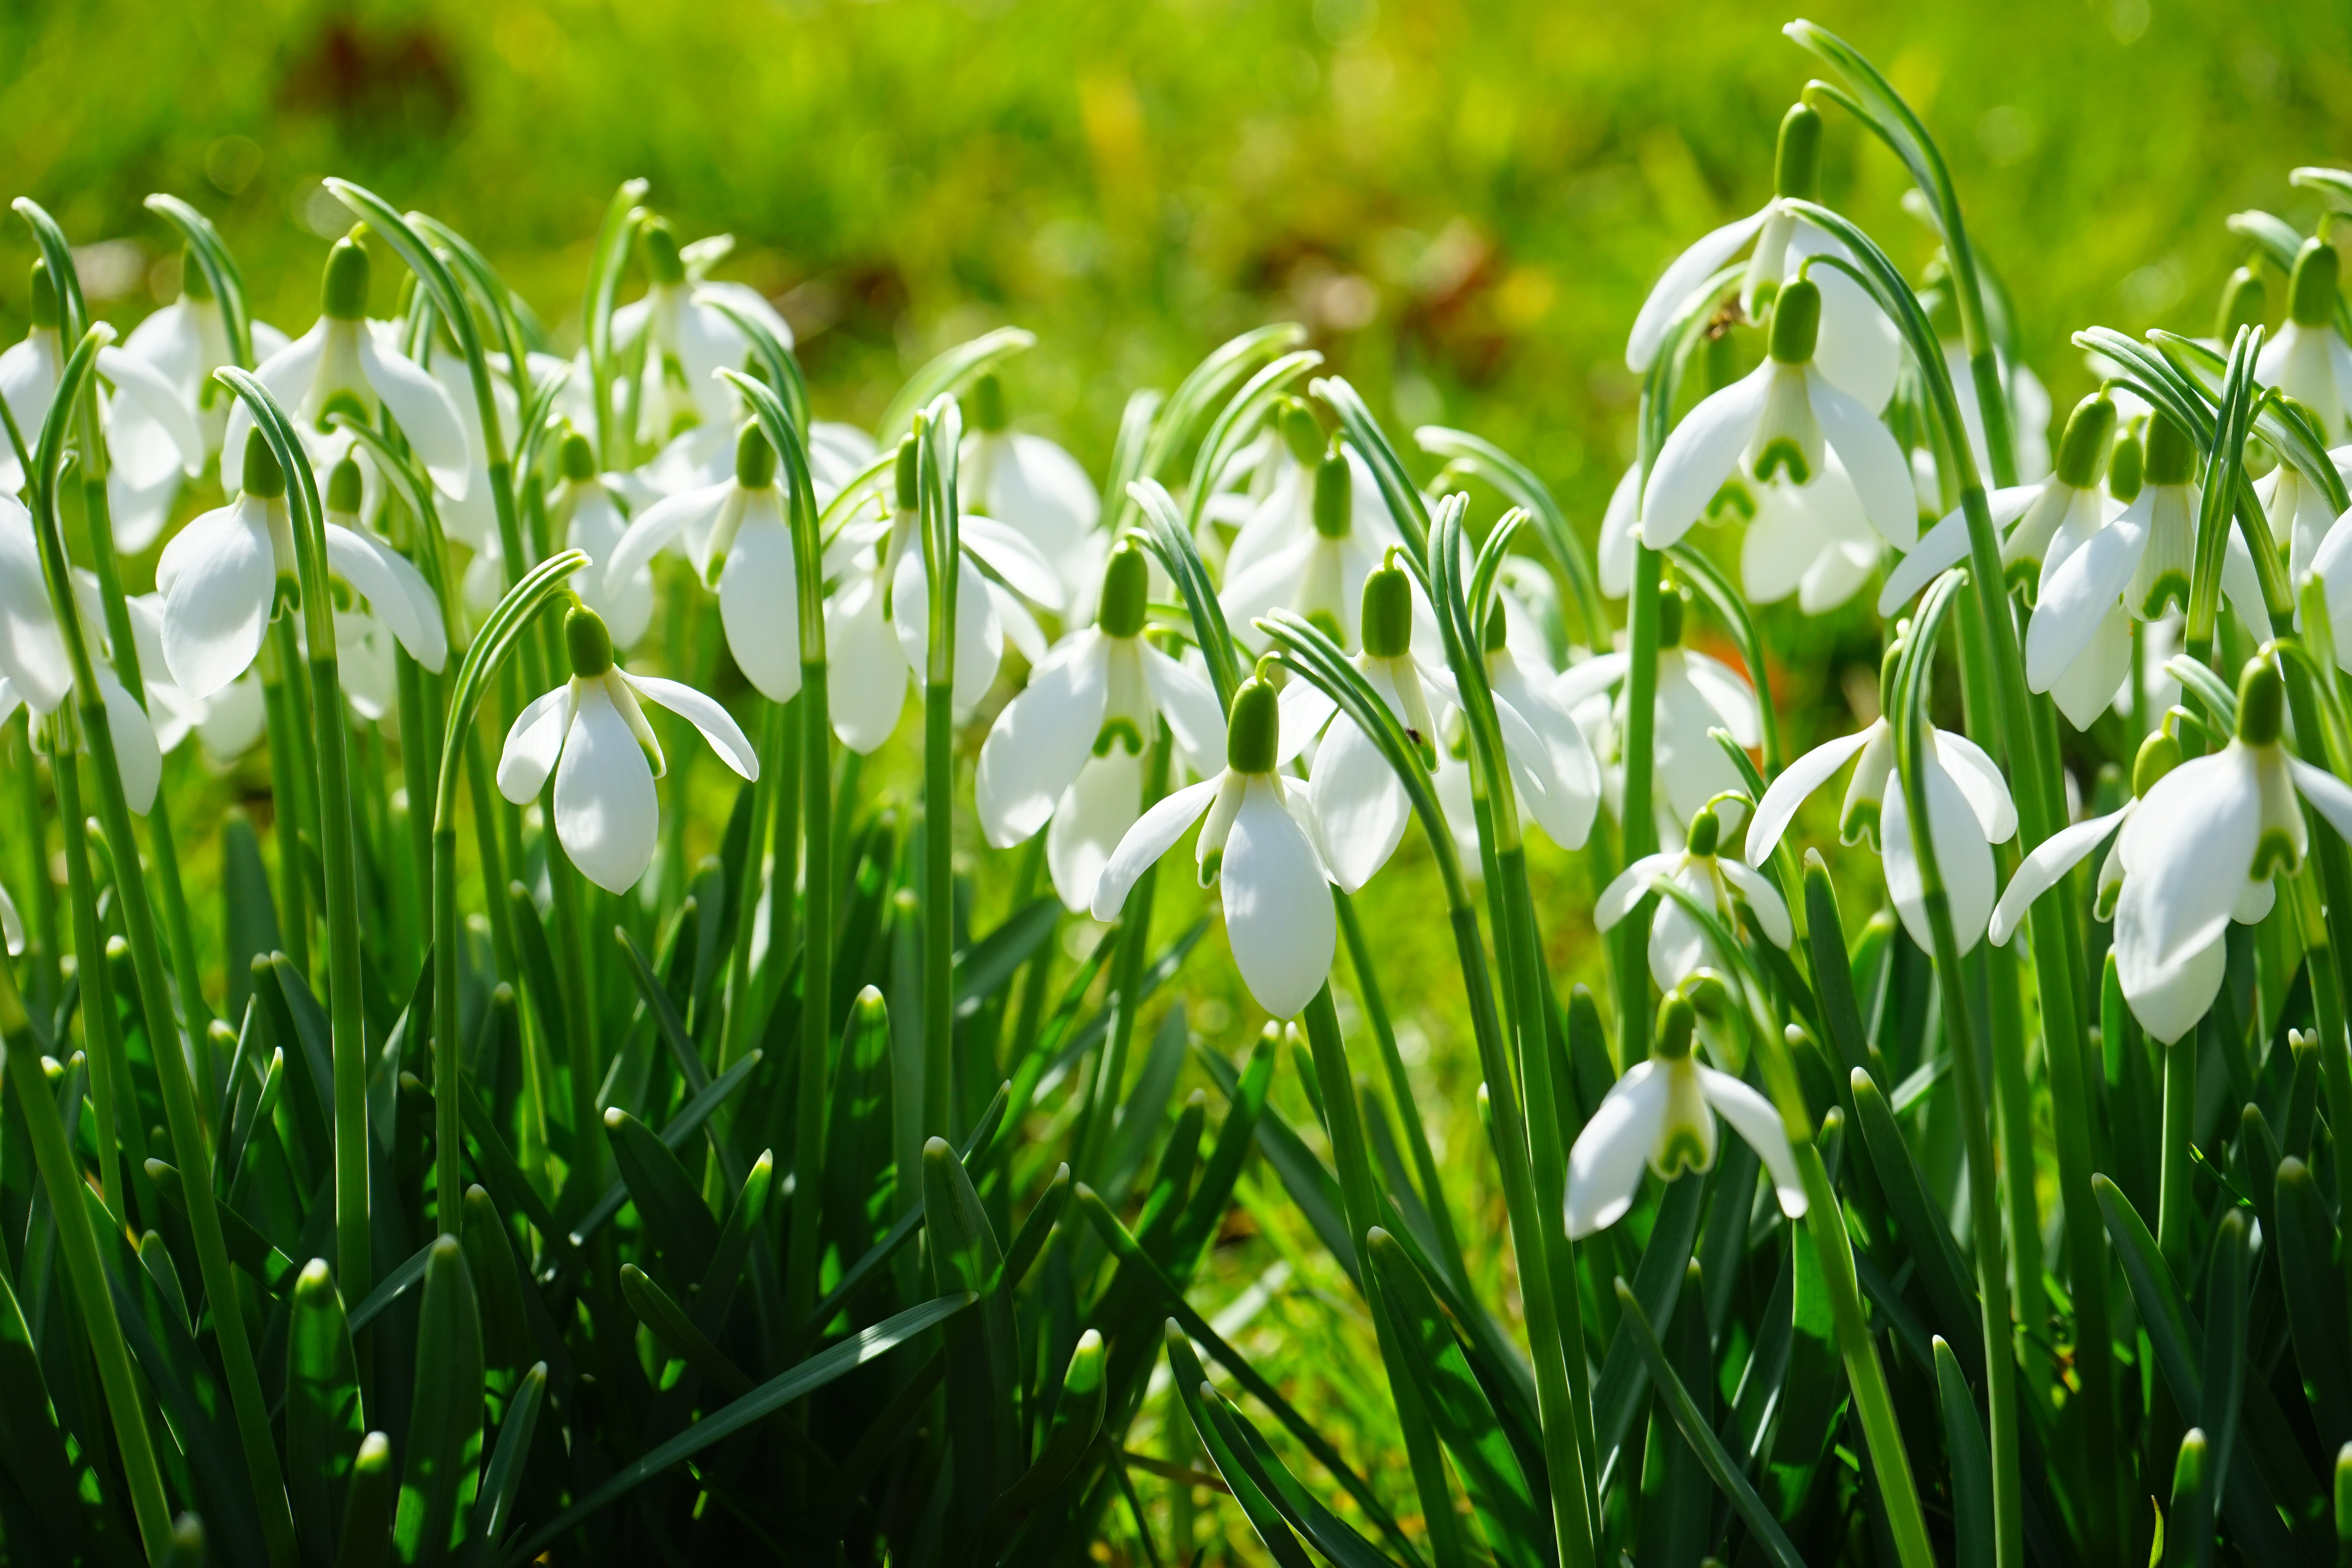
grass, blossom, plant, field, lawn, meadow, flower, bloom, spring, green, macro, close, grassland, snowdrop, spring flower, galanthus, flowering plant, signs of spring, amaryllis plant, amaryllidaceae, common snowdrop, grass family, plant stem, land plant, galanthus nivalis